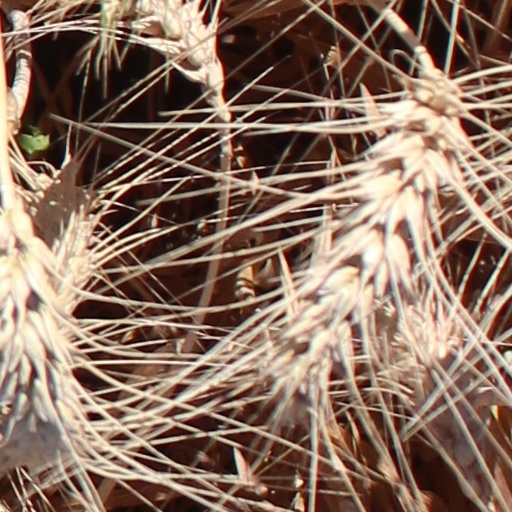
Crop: wheat